John Nance Garner

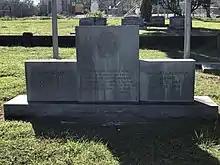
Garner's grave in Uvalde Cemetery

In 1932, Garner ran for the Democratic presidential nomination. It had become evident that Franklin D. Roosevelt, the governor of New York, was the strongest of several candidates, but although he had a solid majority of convention delegates, he was 87.25 votes short of the two-thirds required for nomination. After Garner cut a deal with Roosevelt, thus allowing Roosevelt to win the nomination, Garner became his vice-presidential candidate.